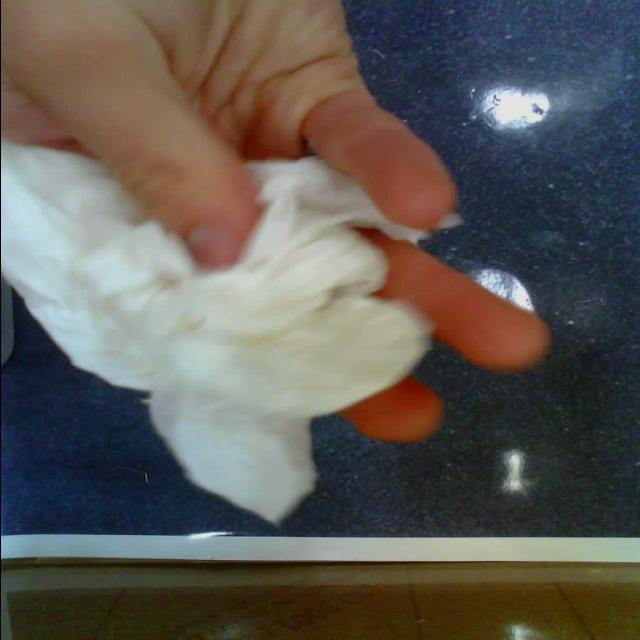
Label: tissues